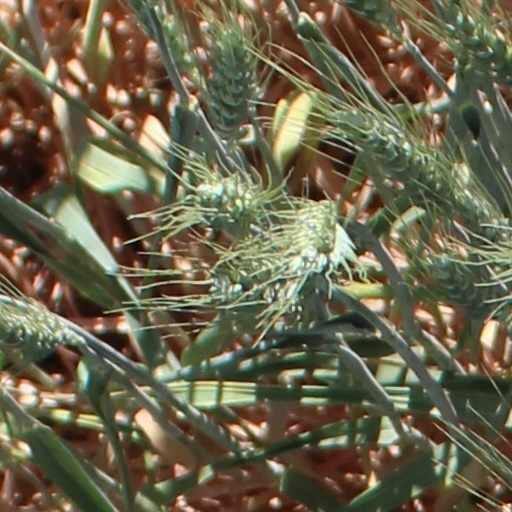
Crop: wheat